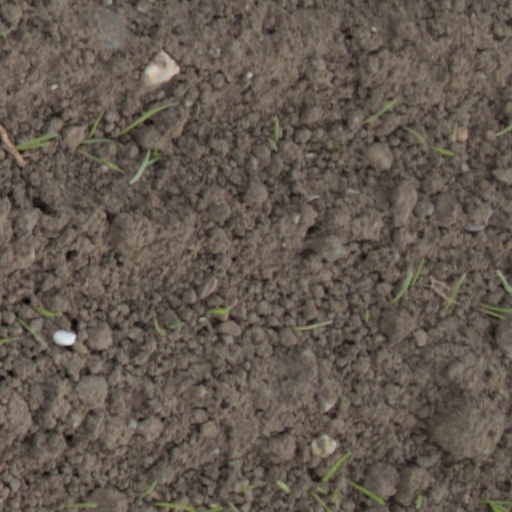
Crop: wheat